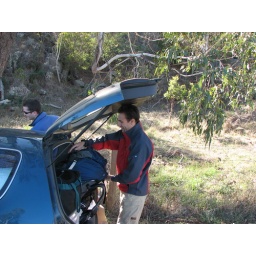
Dave's green machine camray got us there in great style!